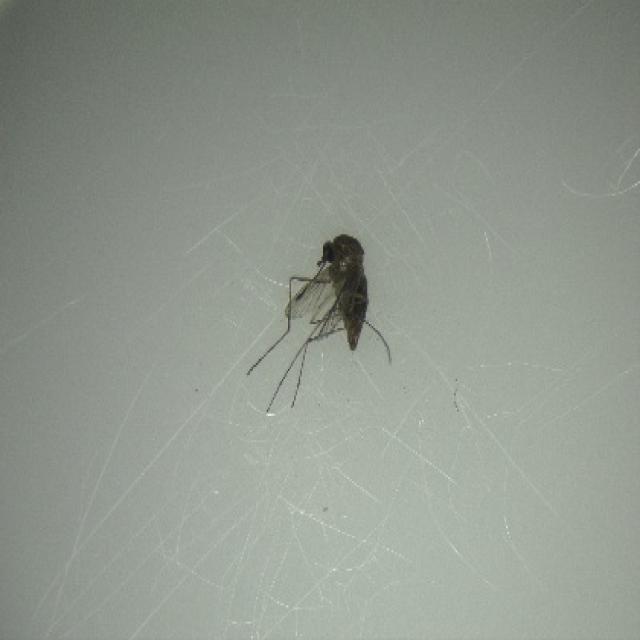
Species: culex_tritaeniorhynchus